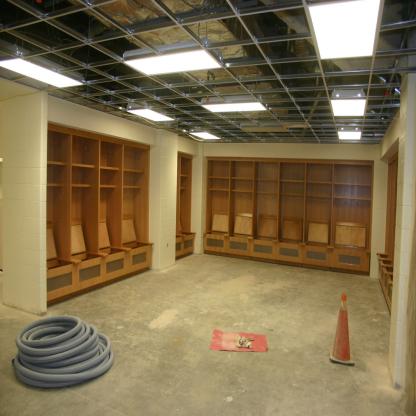
Scene: Indoor